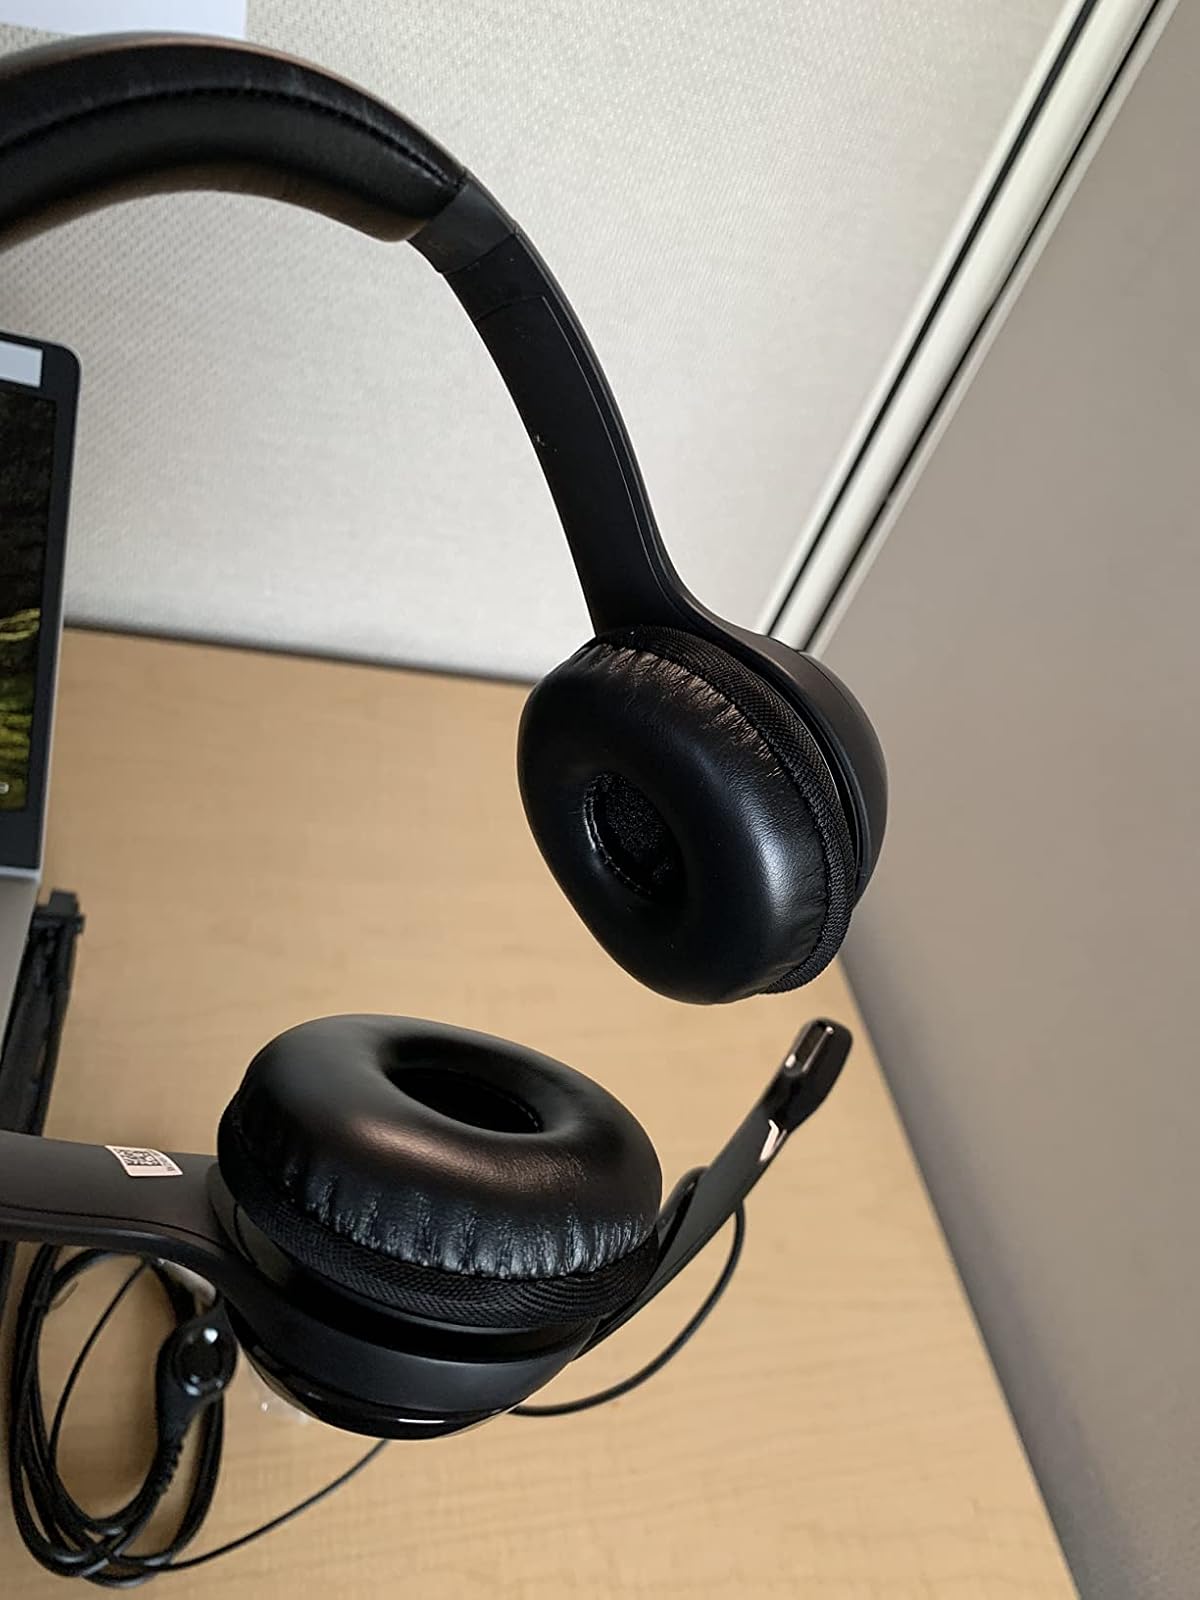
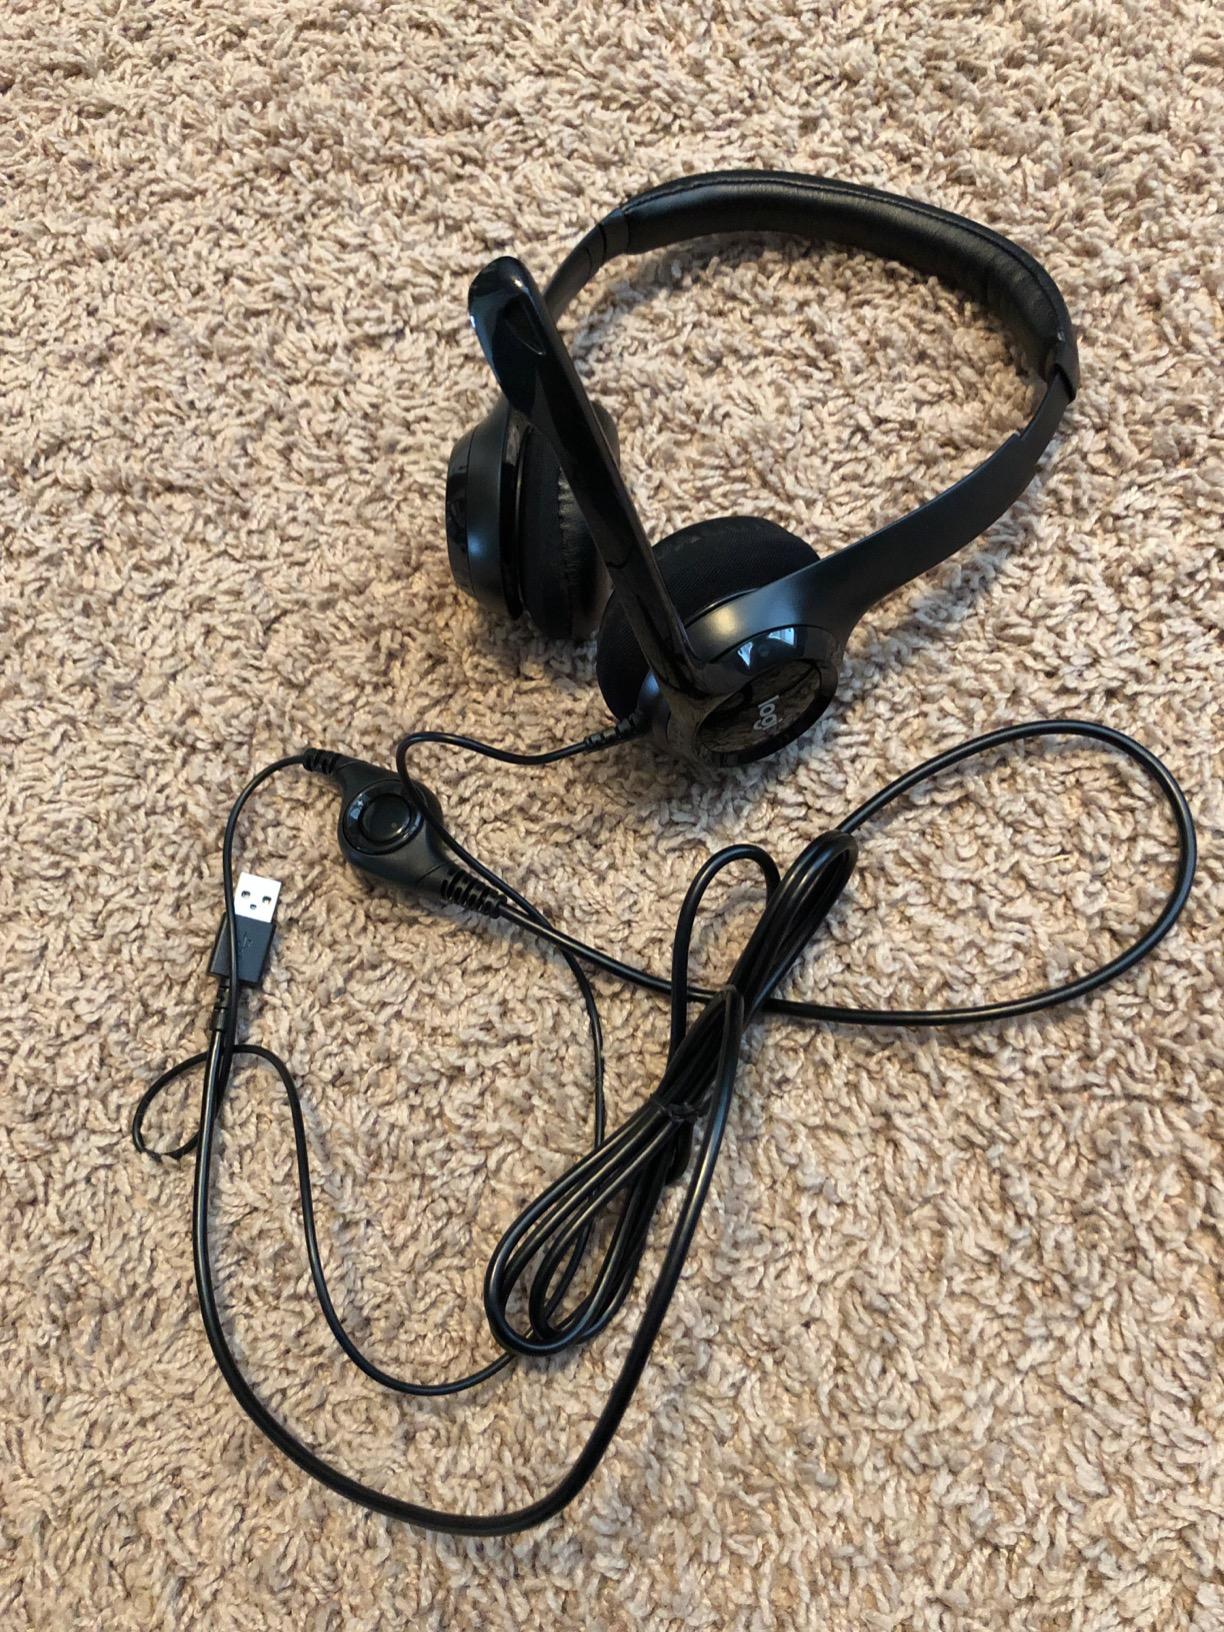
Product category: headphones
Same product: yes